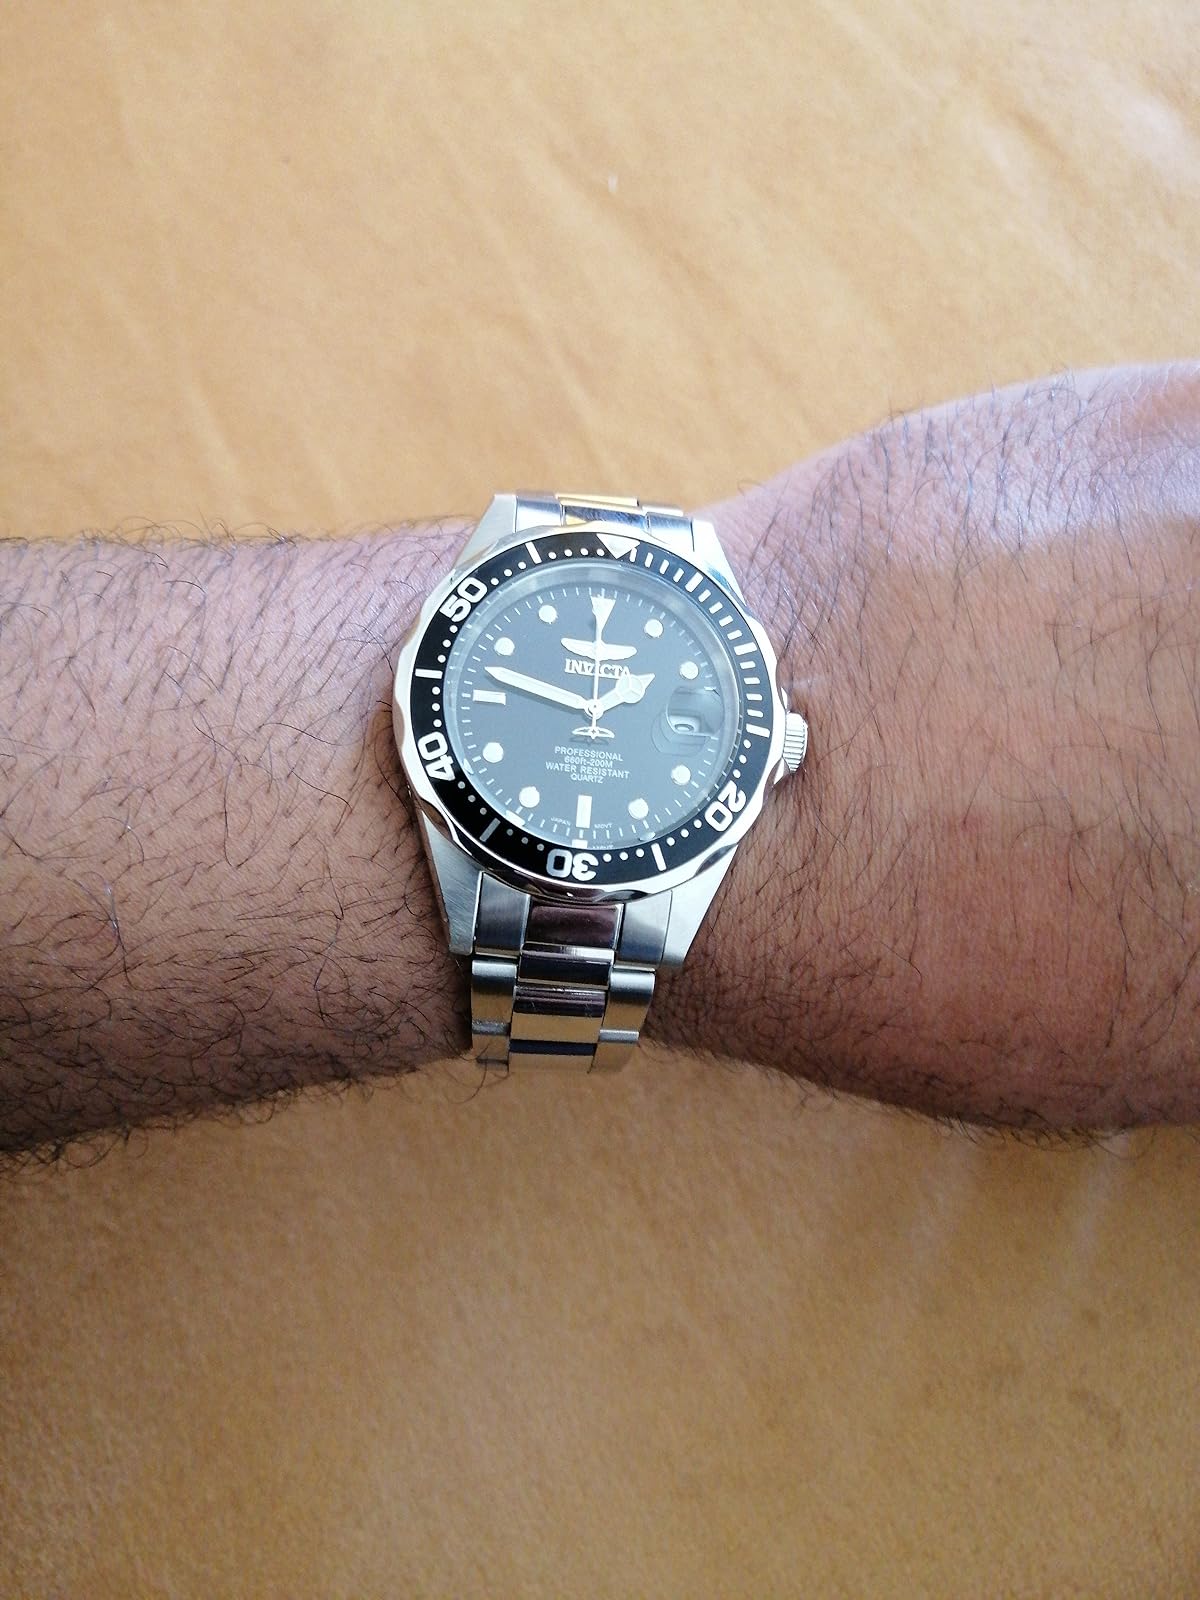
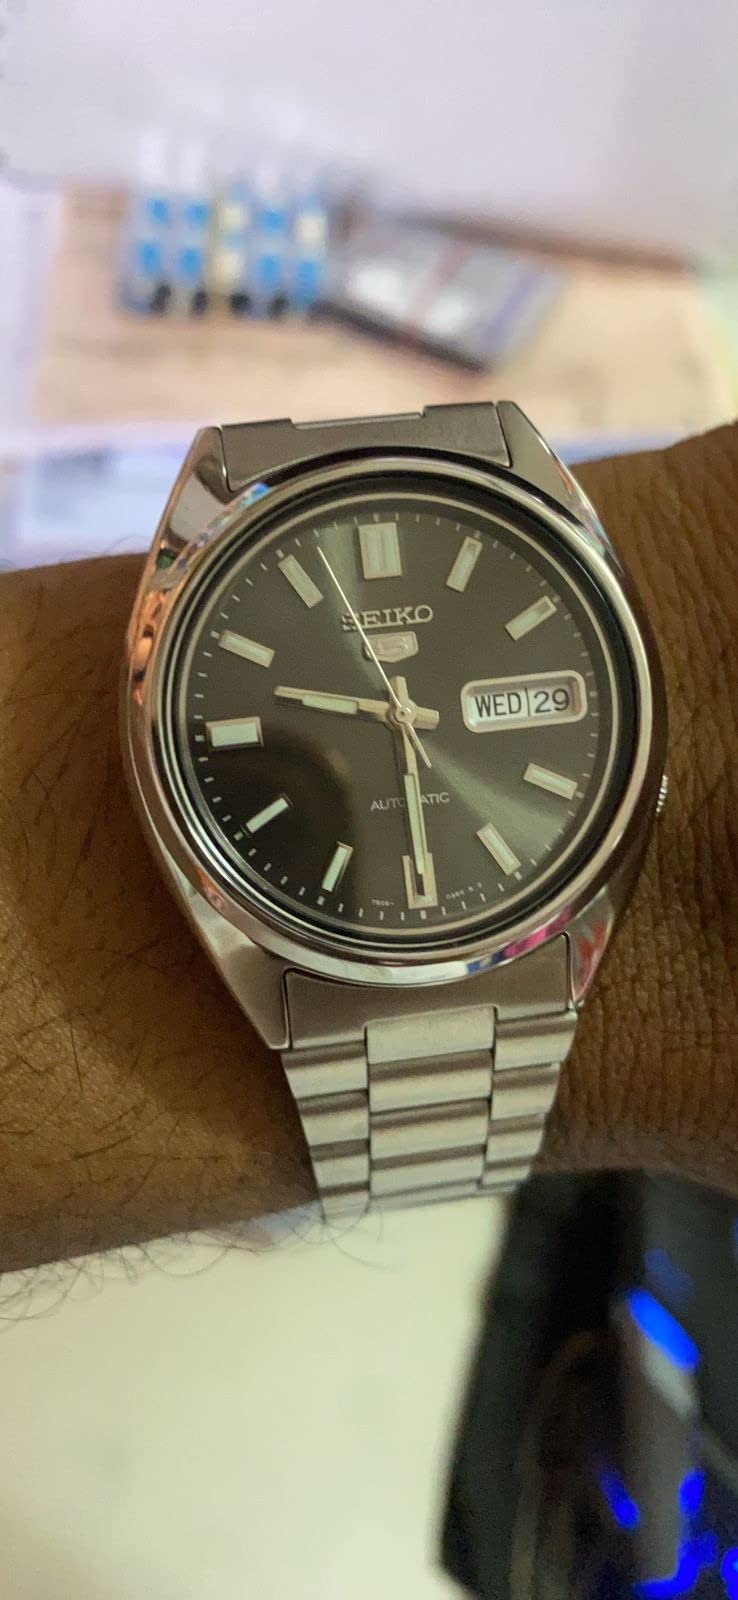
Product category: accessories_watch
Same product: no